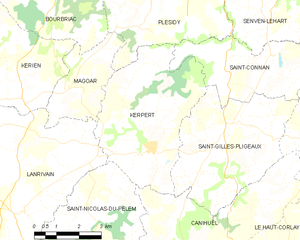
Kerpert [kɛʁpɛʁ] est une commune du département des Côtes-d'Armor, dans la région Bretagne, en France.